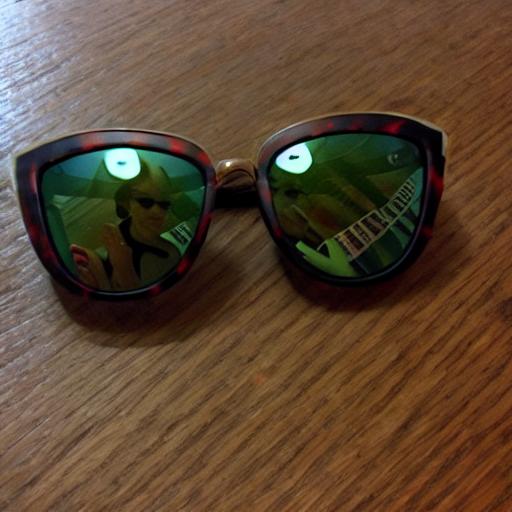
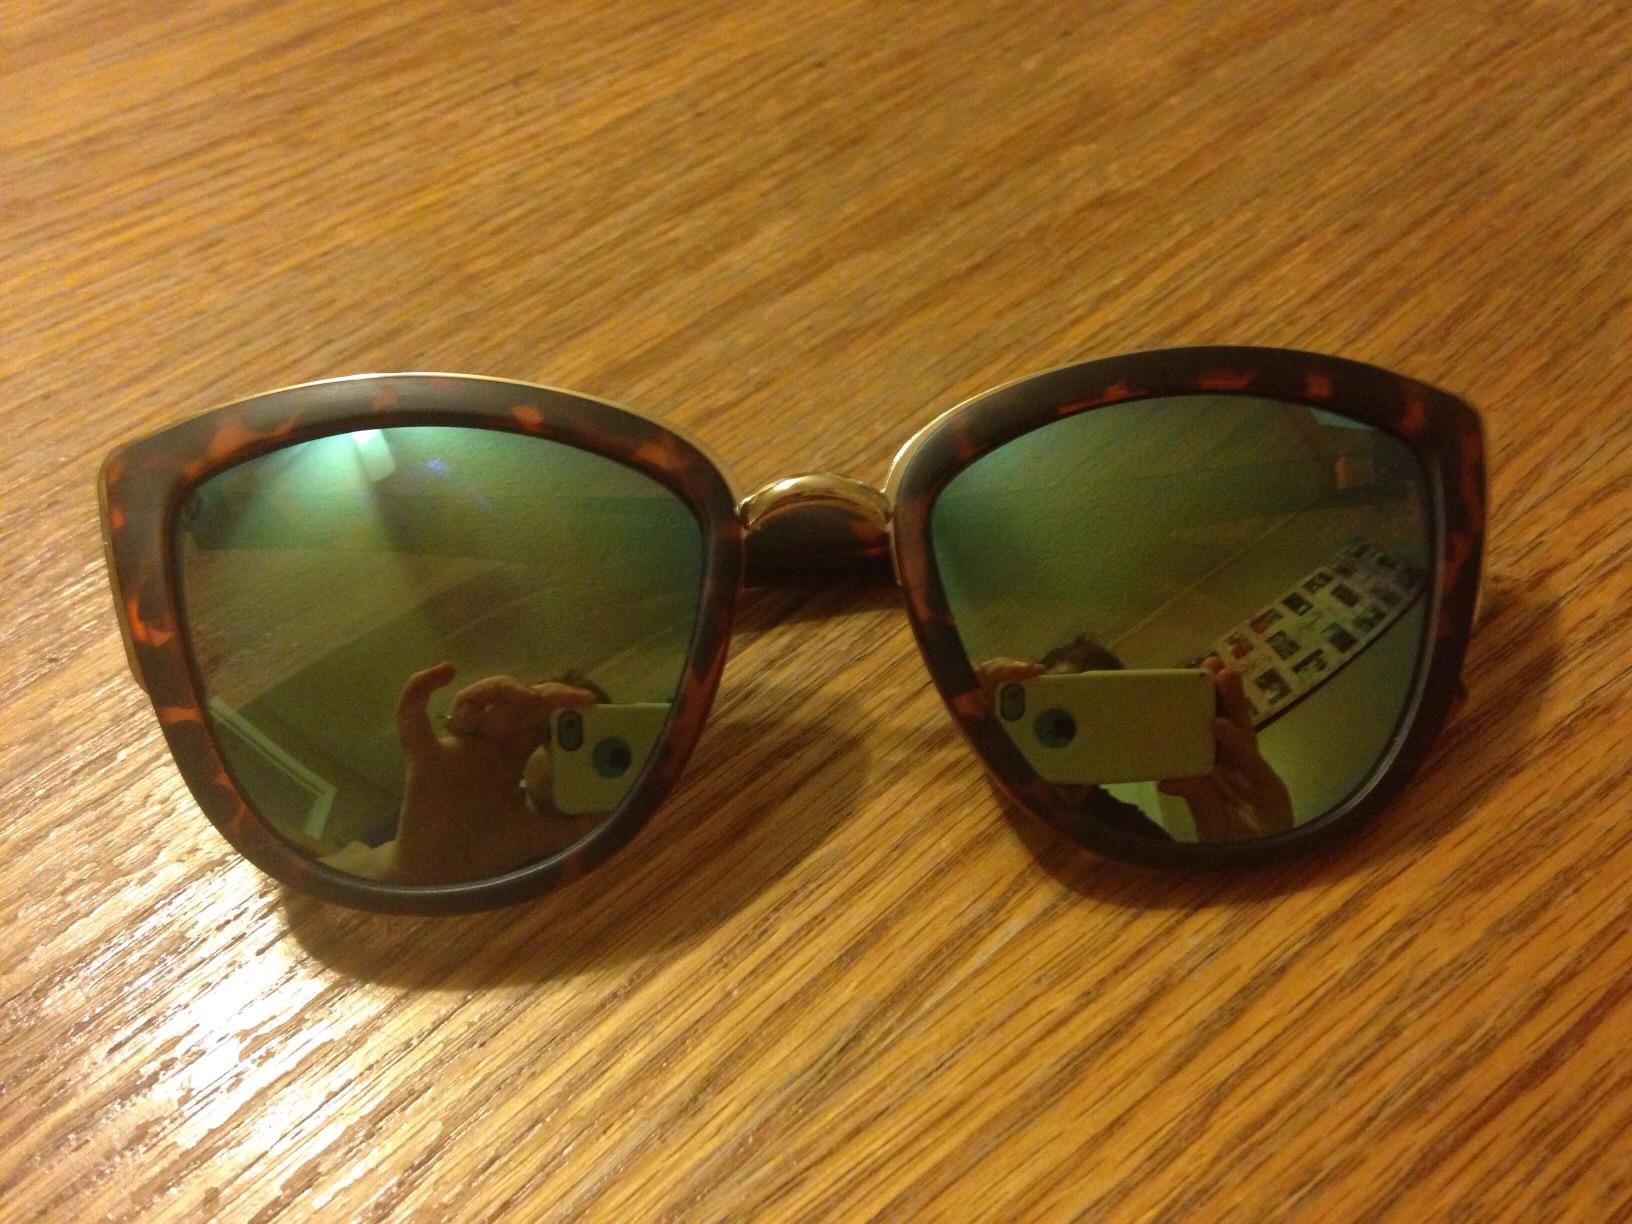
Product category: accessories_sunglasses
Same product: no